Fatemeh Rahbar

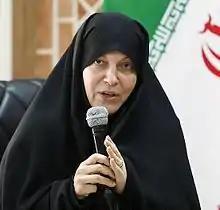
Fatemeh Rahbar in 2016

Fatemeh Rahbar (– 7 March 2020) was an Iranian conservative politician who served three terms as a member of the Iranian Parliament representing Tehran, Rey, Shemiranat, and Eslamshahr. Rahbar was elected to serve in the Parliament for a fourth time, but died before the start of her term.